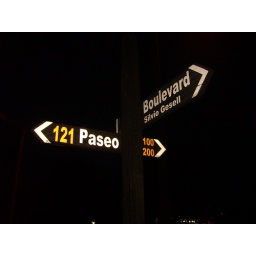
street sign near the house